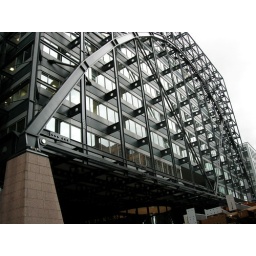
10-storey office building spanning 78m over Liverpool Street Station (SOM 1990).